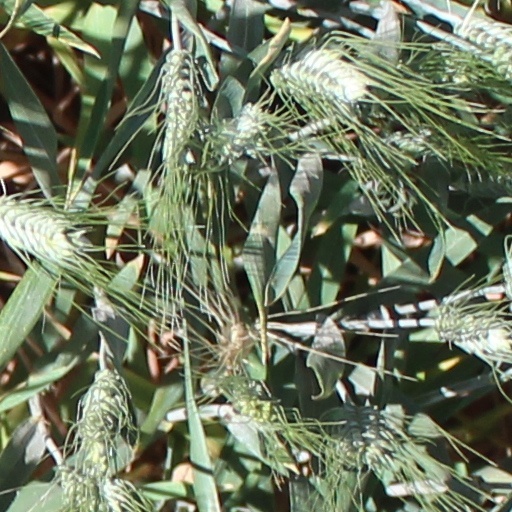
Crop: wheat